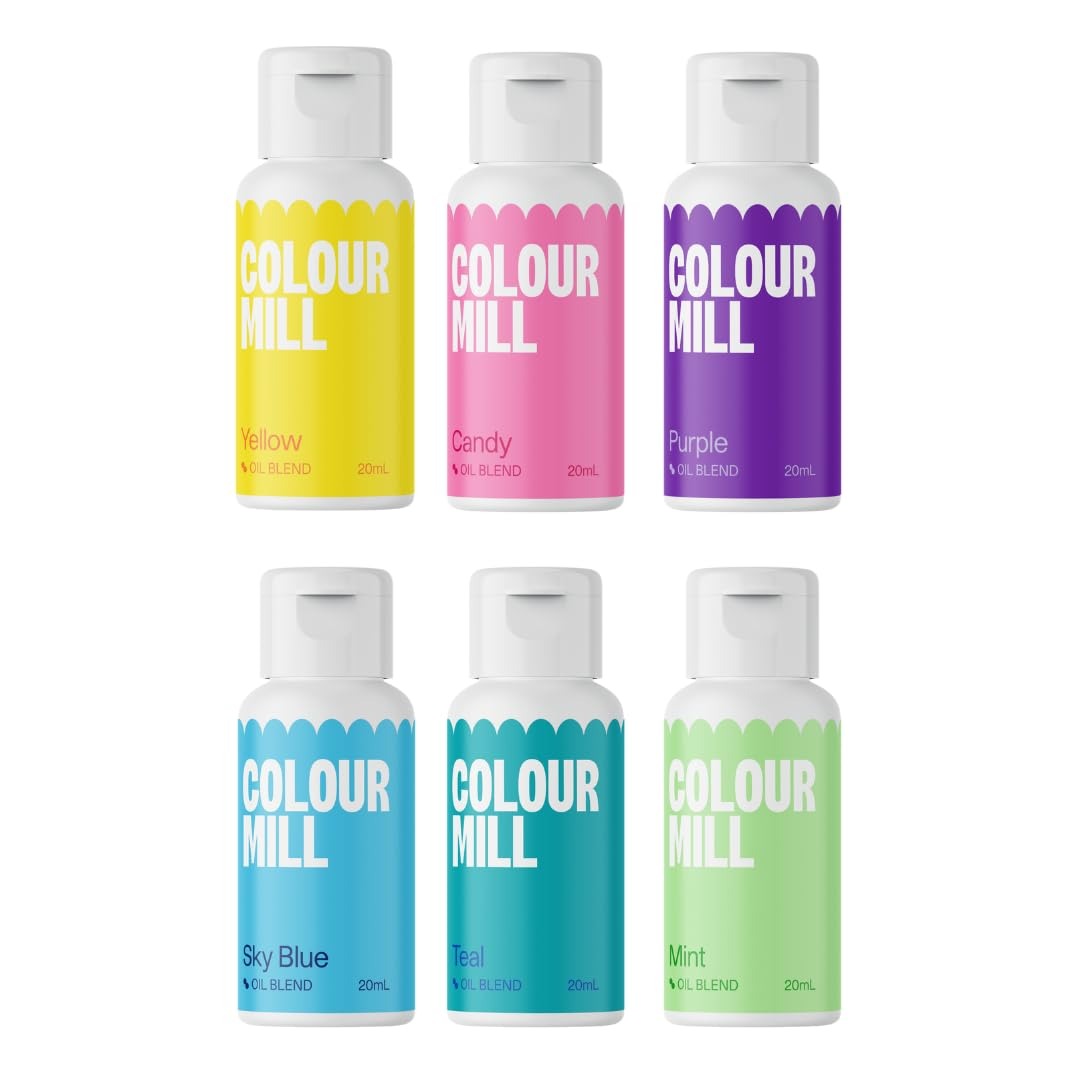
Item Name: Colour Mill Pool-Party Pack Oil-Based Food Coloring, 20 Milliliters Each of 6 Colors: Candy, Mint, Purple, Sky Blue, Teal and Yellow 4.08 Fl Oz 120 milliliters
Bullet Point 1: Color dyed and dispersed with these oils, allowing you to achieve color rich & vibrant
Bullet Point 2: Best in buttercream, Swiss meringue, chocolate, cake batter, ganache and fondant
Bullet Point 3: Allergen free
Bullet Point 4: Vegan
Bullet Point 5: Meets food safety standards of Australian and New Zealand Food Authority
Product Description: Colour Mill Oil-Based Food Coloring Color dyed and dispersed with these oils, allowing you to achieve color rich & vibrant Best in buttercream, Swiss meringue, chocolate, cake batter, ganache and fondant Allergen free Vegan Meets food safety standards of Australian and New Zealand Food Authority Shake well before use. Take it easy, colors will develop over time. Store in a cool dry place away from sunlight. Contains glycerol, colors and lecithin. Blended & bottled in Australia from local & imported ingredients.
Value: 4.08
Unit: Fl Oz

Price: 49.86